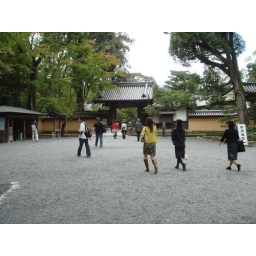
Ok tour by myself! On the bus i meet two mtg players from chile! Uberr! First stop golden temple